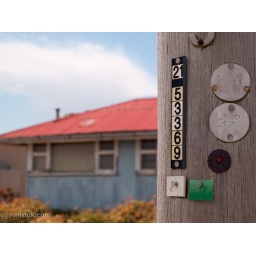
A sign post and house at an old waterside village near Geelong, Victoria, Australia.